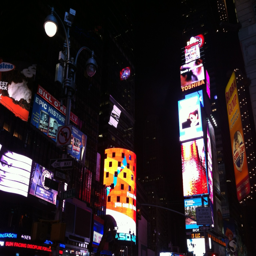
and a few not so great pictures at night .